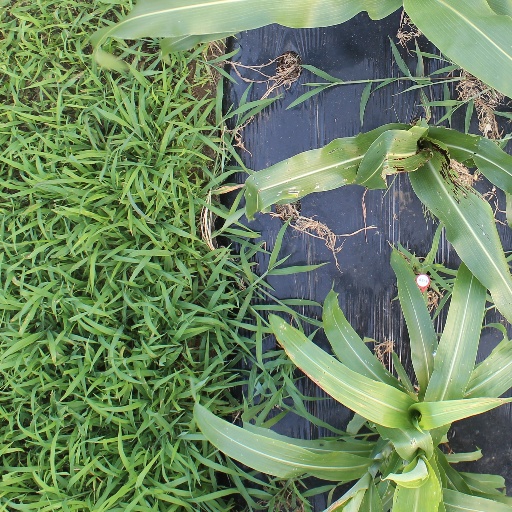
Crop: sorghum